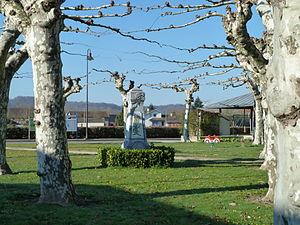
Monument aux morts de Siros
Siros est une commune française située dans le département des Pyrénées-Atlantiques, en région Nouvelle-Aquitaine.